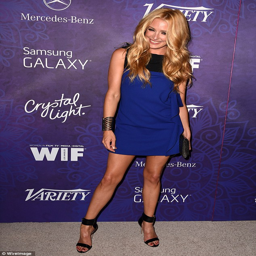
no dancing tonight : actor displayed her long pins in a blue mini dress